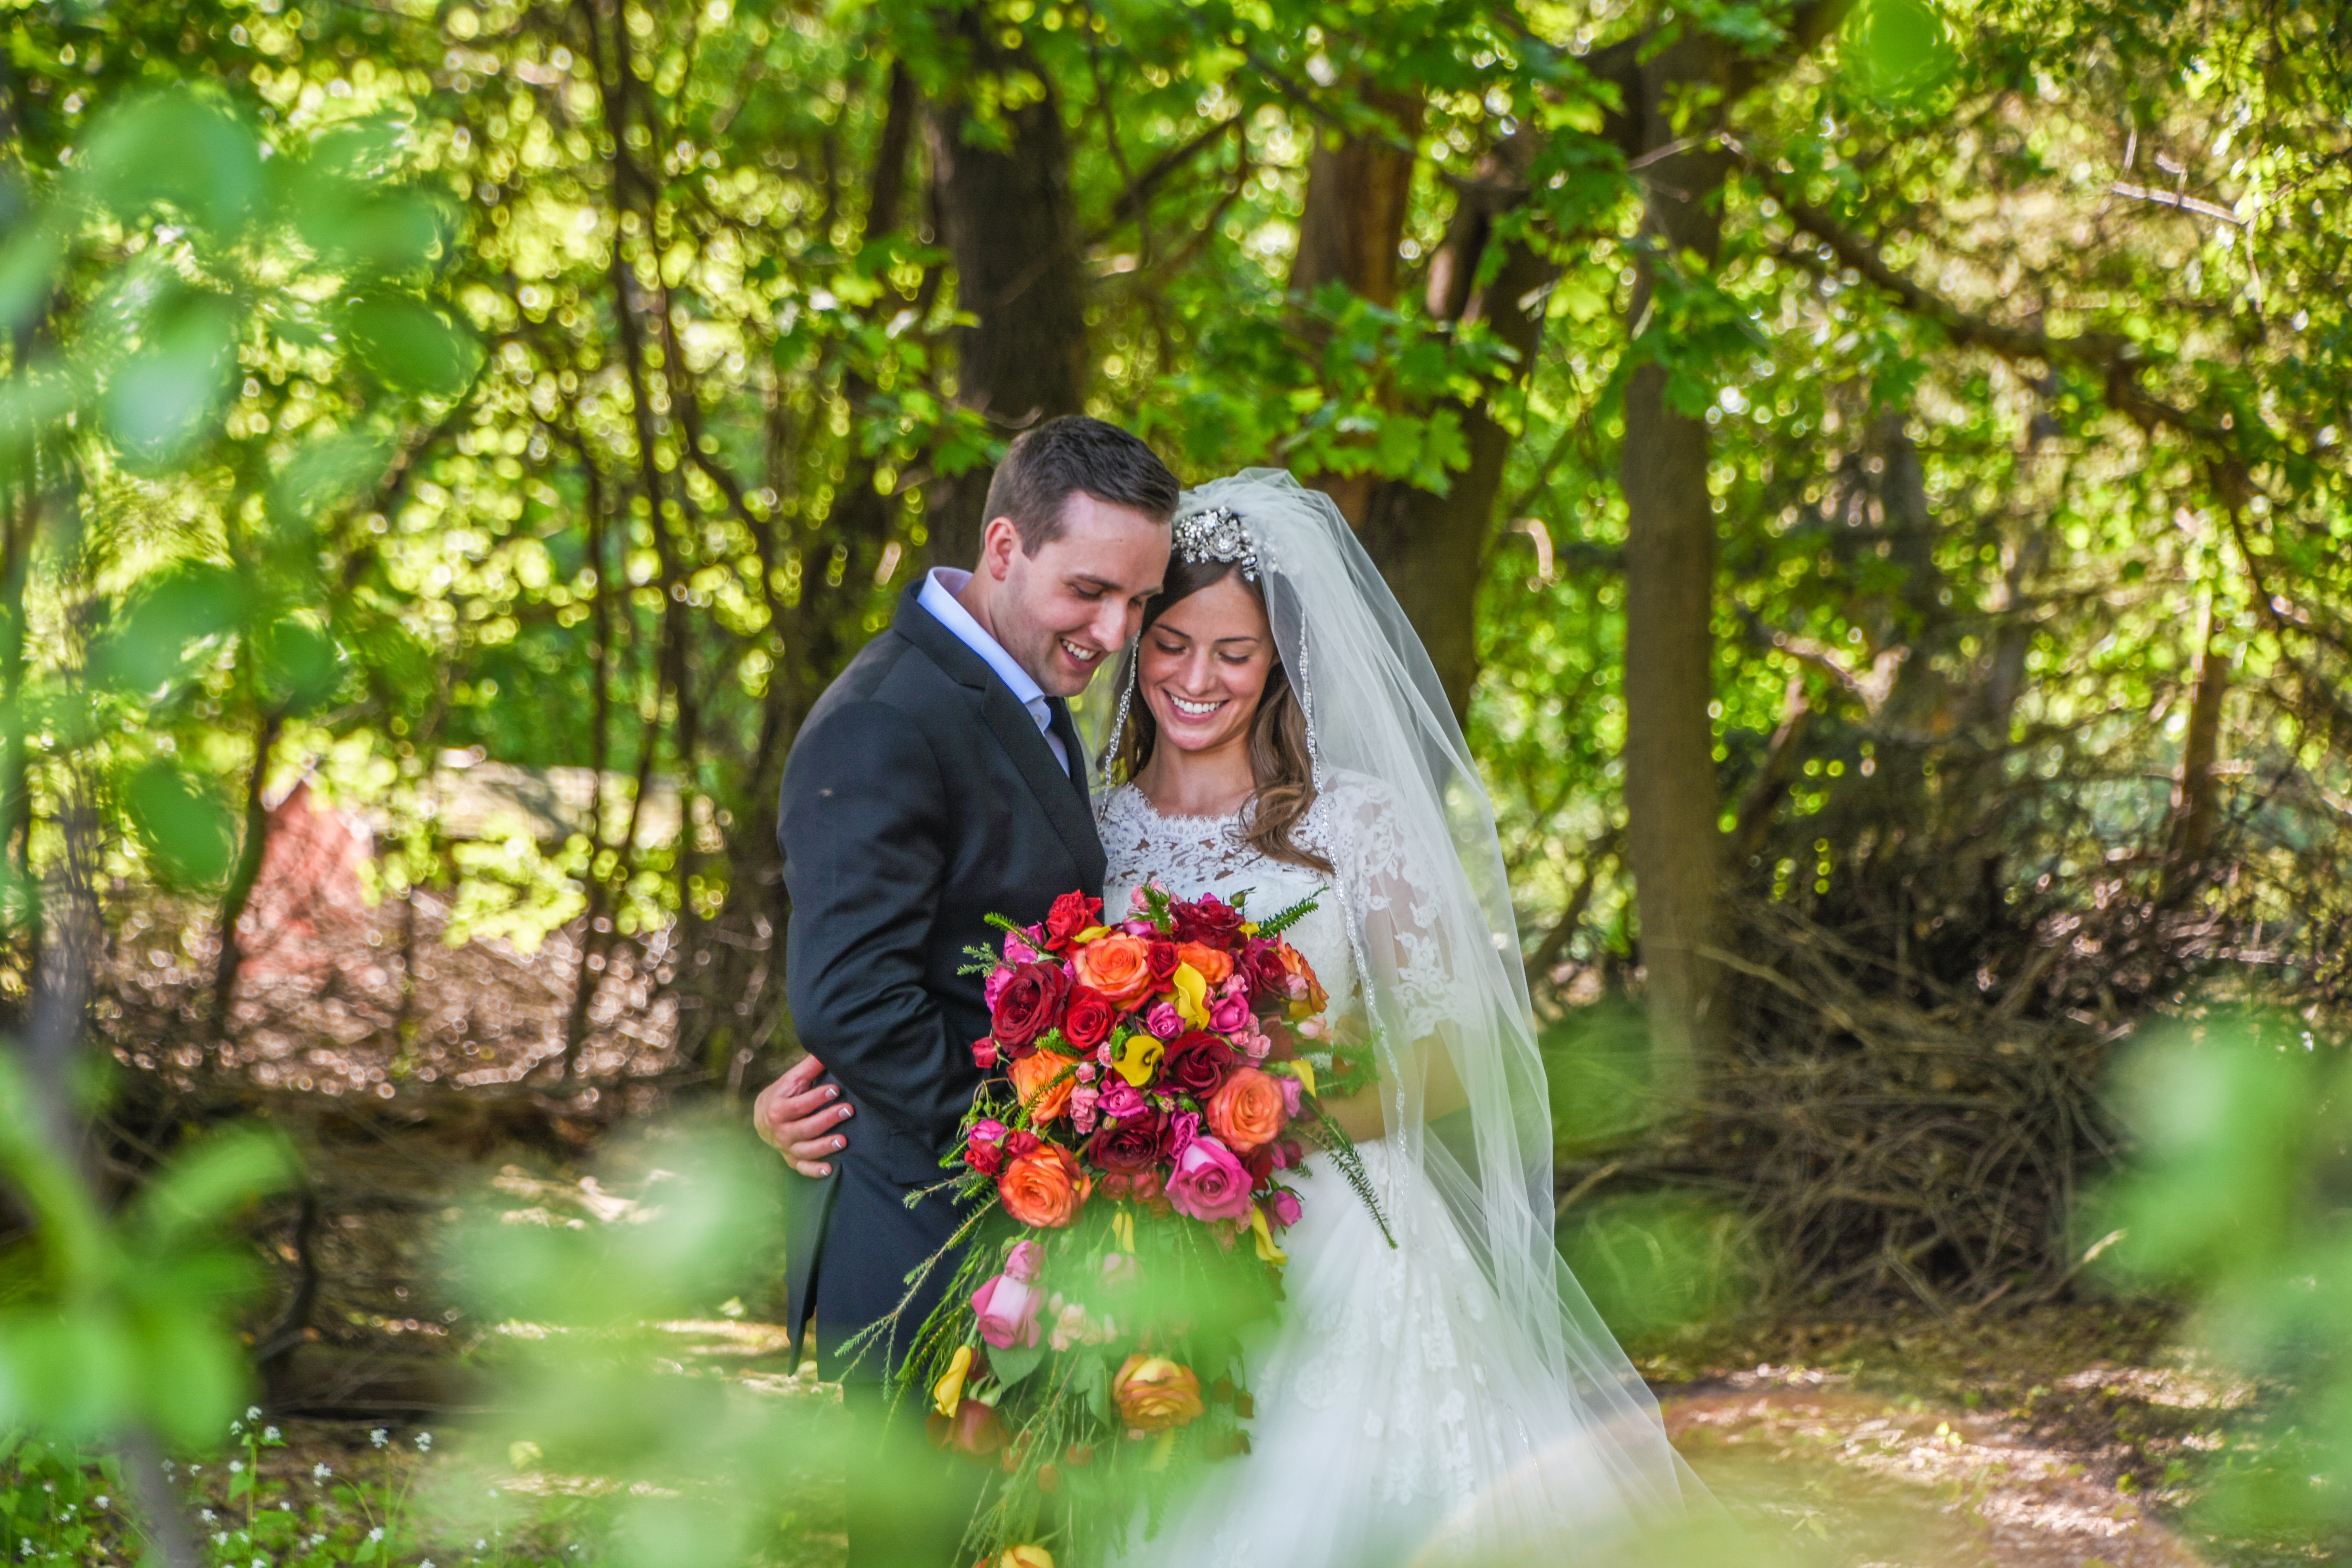
photography, flower, romance, bride, groom, ceremony, photograph, woodland, portrait photography